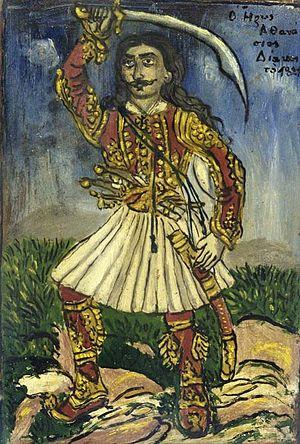
Athanásios Diákos, né en 1788 et mort en 1821, était un révolutionnaire et héros de la guerre d'indépendance grecque. Son véritable nom est l'objet de discussions. Athanásios-Nikólaos « Diákos » Massavétas, selon certains, est l'un des plus célèbres protagonistes des combats qui ont mené à l'indépendance de son pays, en 1821. Selon d'autres, son vrai nom était Athanásios Grammatikós. Il fut initié dans la Filikí Etería en 1818, et en 1820 il devint armatole de Livadiá. En avril 1821, avec d'autres officiers, il s'empara de la citadelle de Livadia. Il s'en servait comme repaire, d'où il mena nombre de combats victorieux. Il prit le pont d'Alamana près des Thermopyles et le 22 avril 1821 il combattit contre l'armée d'Omer Vrionis. Pendant cette bataille il fut fait prisonnier, et comme on le transportait à Lamia il fut empalé par les Turcs et brûlé le 24 avril 1821. Le récit de ses exploits et de sa mort tient autant de la légende que de l'histoire. L'armée grecque lui a décerné le grade de général à titre honorifique.